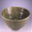
Label: bowl